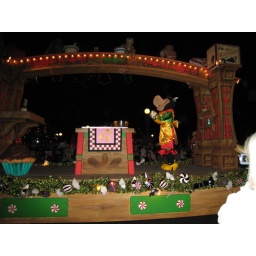
cow in the kitchen